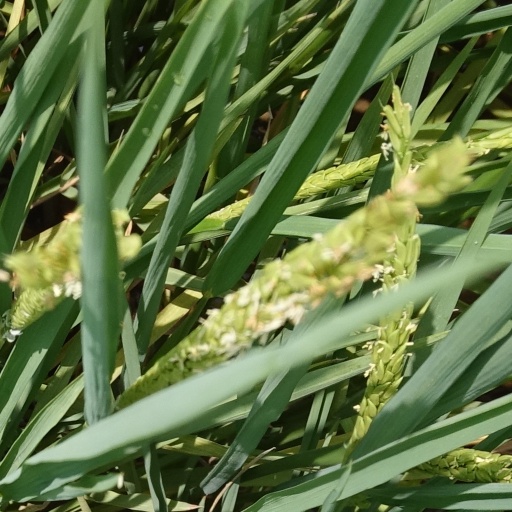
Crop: rice